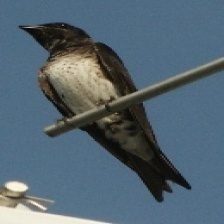
Species: PURPLE MARTIN
Scientific name: PROGNE SUBIS